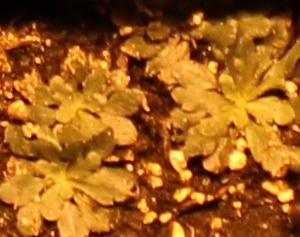
Label: Horseweed